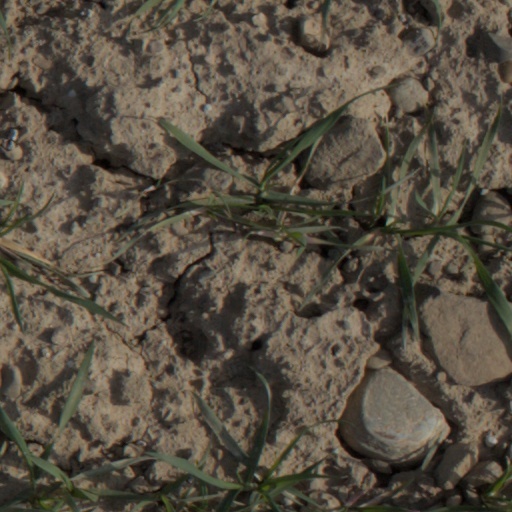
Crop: wheat